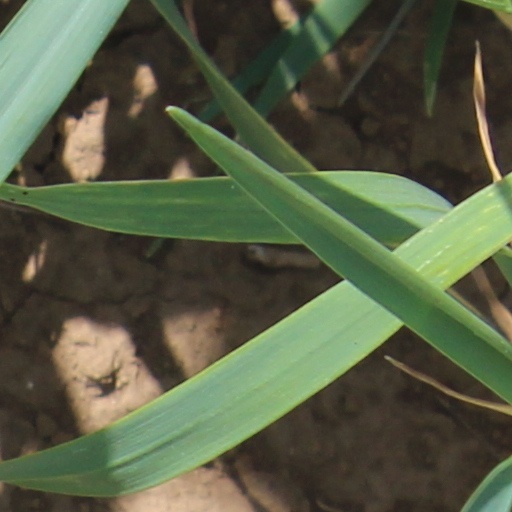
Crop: wheat